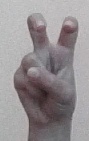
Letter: toot